Hilton Head Range Rear Light

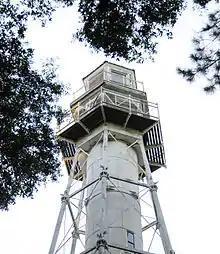

The Rear Lighthouse of Hilton Head Range Light Station, which is also called Leamington Lighthouse is an inactive light station on Hilton Head Island in Beaufort County, South Carolina. In 1983, it was named to the National Register of Historic Places.